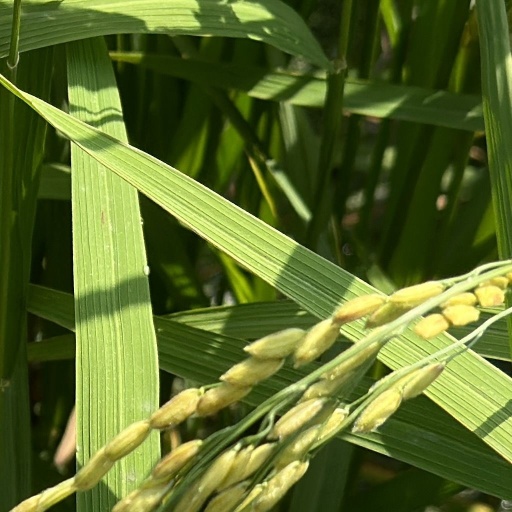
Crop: rice